Pitted stingray

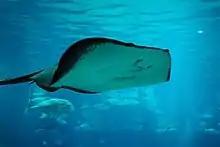
The pitted stingray may be semi-pelagic, swimming high in the water column.

The pitted stingray is found over the continental shelf around Japan, and is particularly abundant around Hokkaidō and northern Honshū. It has also been recorded from elsewhere in the Sea of Japan, near South Korea and Vladivostok, Russia. The pitted stingray is generally a bottom-dweller inhabiting coastal waters deep. However, the capture of one individual near the surface over water deep in the Sea of Japan suggests that this species may have pelagic habits as well.